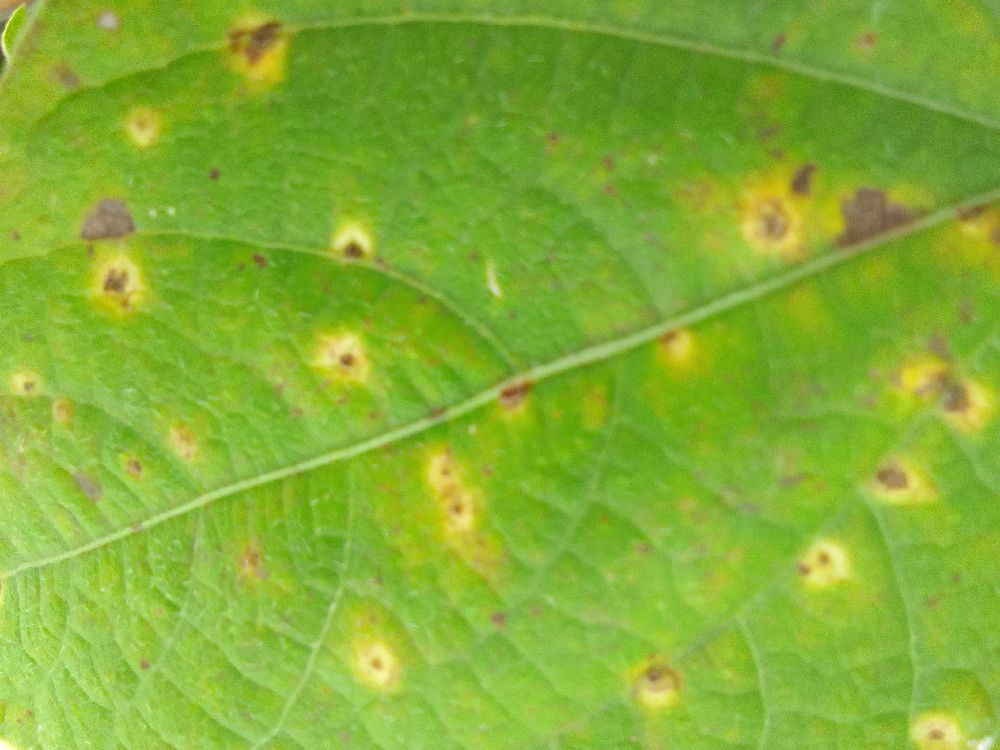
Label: rust